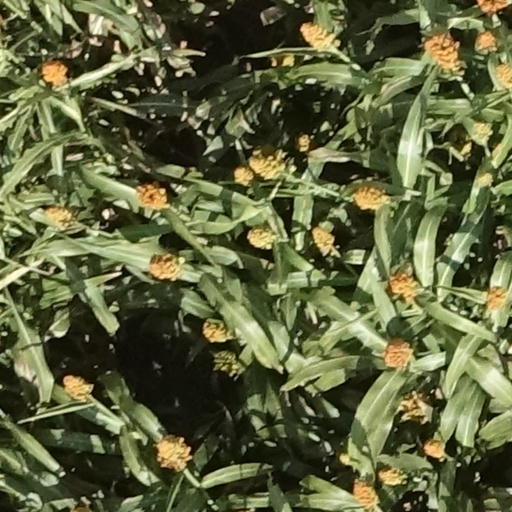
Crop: sorghum